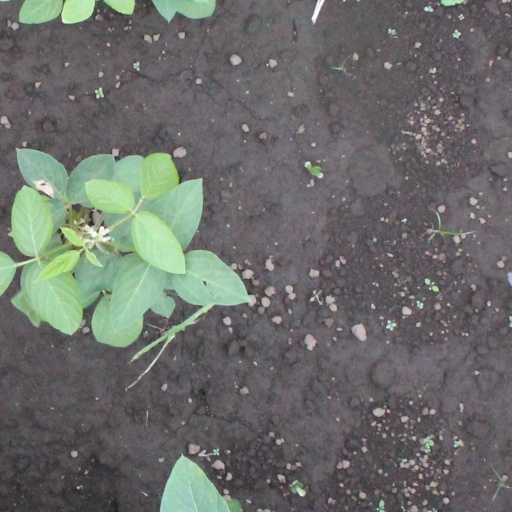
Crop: soybean